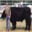
Label: cattle